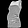
Label: T - shirt / top